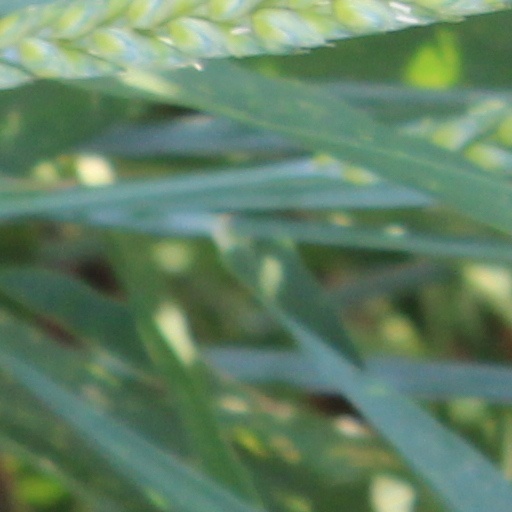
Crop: wheat